The Genesis Flood

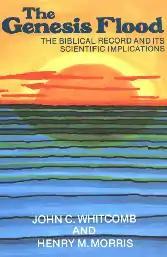
Cover of the paperback edition

The Genesis Flood: The Biblical Record and its Scientific Implications is a 1961 book by young Earth creationists John C. Whitcomb and Henry M. Morris that, according to historian Ronald Numbers, elevated young Earth creationism "to a position of fundamentalist orthodoxy".